2005 British & Irish Lions tour to New Zealand

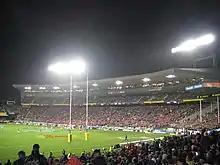
Auckland v Lions

Having lost the test series on the previous Saturday, the midweek Lions came to Eden Park with something to prove. The match was marked by the Lions' inability to find touch and Auckland's willingness to attack. Auckland gave up some guaranteed points from early penalties to take the Lions on in set piece play. Auckland tighthead prop John Afoa was denied a try after a tap and run saw him held up in goal. A series of handling errors throughout the first half let Auckland down and saw the Lions to a 14–3 lead at the half. The second half saw the Lions give away points to a stoic Auckland pack and the scoreline was narrowed to 14–13 Lions lead. A late Ronan O'Gara penalty saw the Lions extend to a four-point winning margin of 17–13. This victory completed a clean sweep of matches for the midweek Lions against host unions throughout New Zealand.